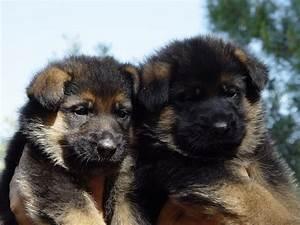
dog